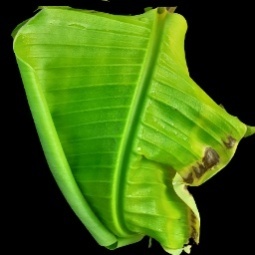
Label: Calcium